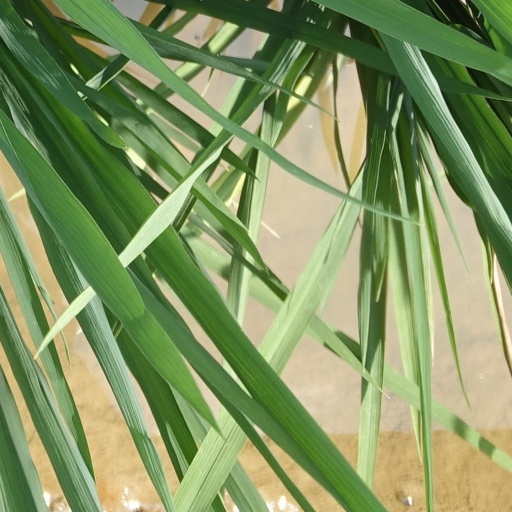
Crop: rice